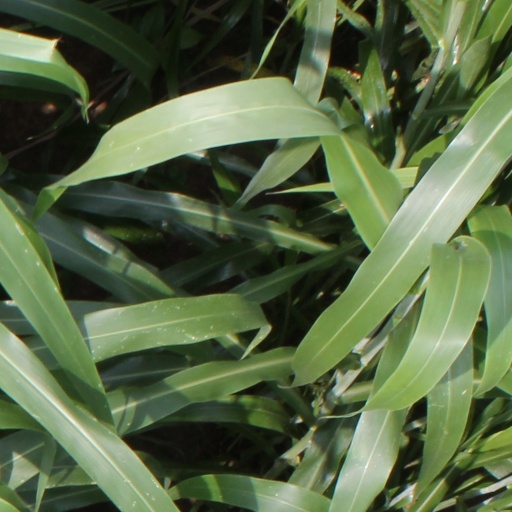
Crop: sorghum